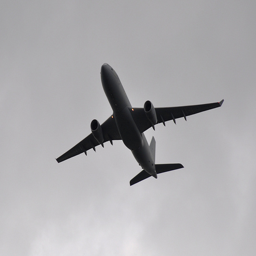
A large gray airplane is flying portrait style against a light grey sky.
An airline jet flies beneath a cloudy sky.
Photo of an airplane flying in the sky taken from the ground.
A grey jet airliner in sky with clouds.
an image of a plane flying high in the air